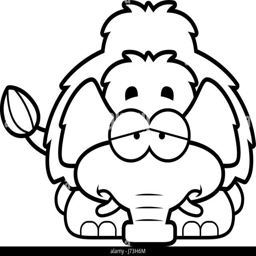
a cartoon illustration of a little mammoth with a sad expression